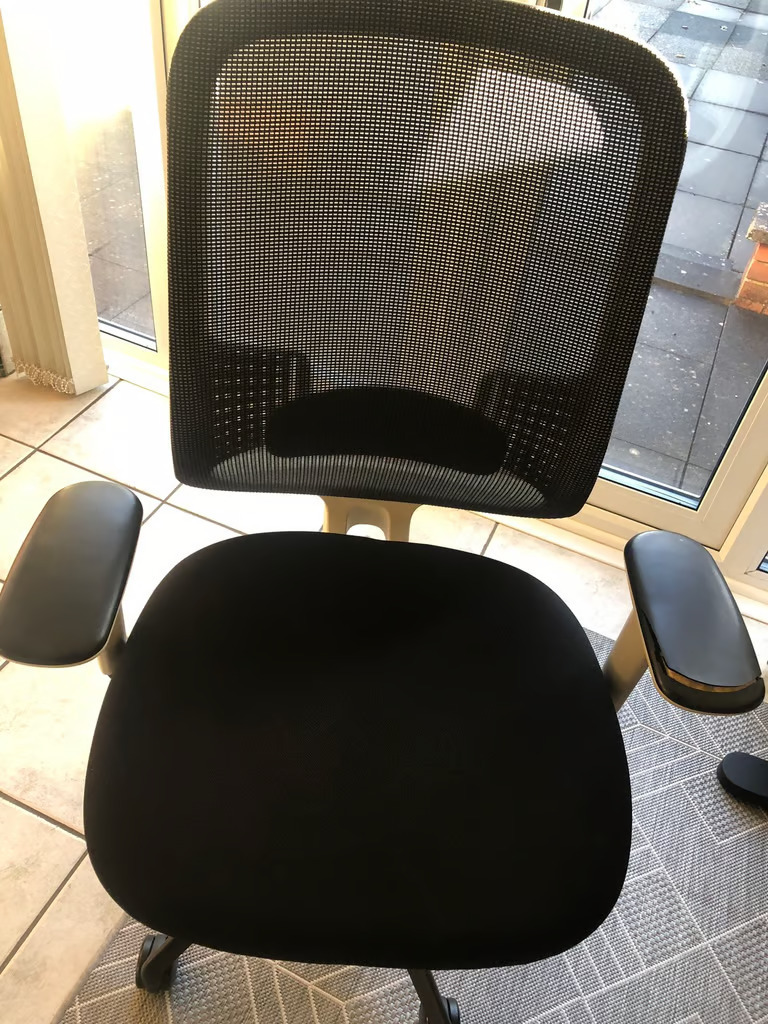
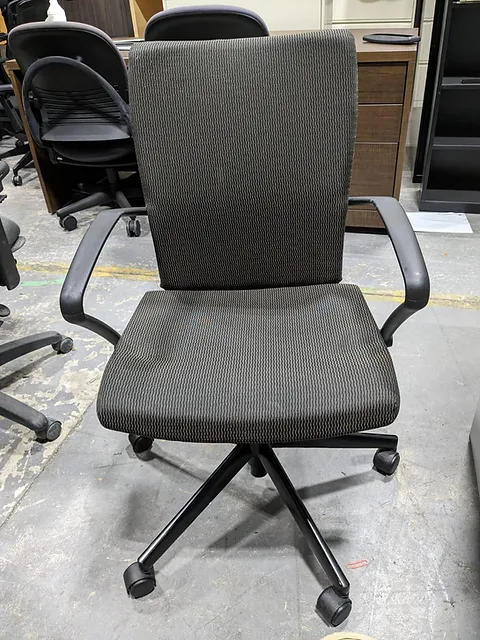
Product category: items_chair
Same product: no